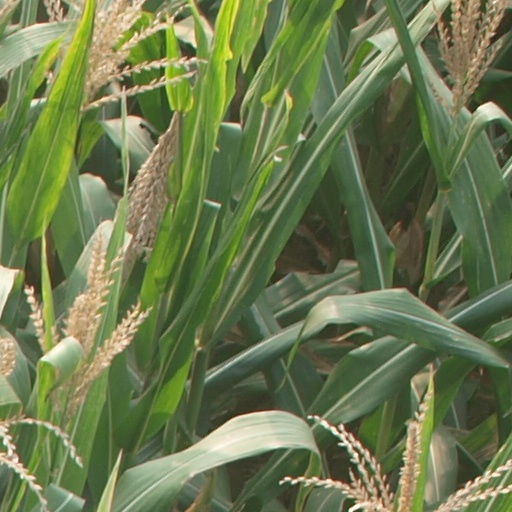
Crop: maize; corn